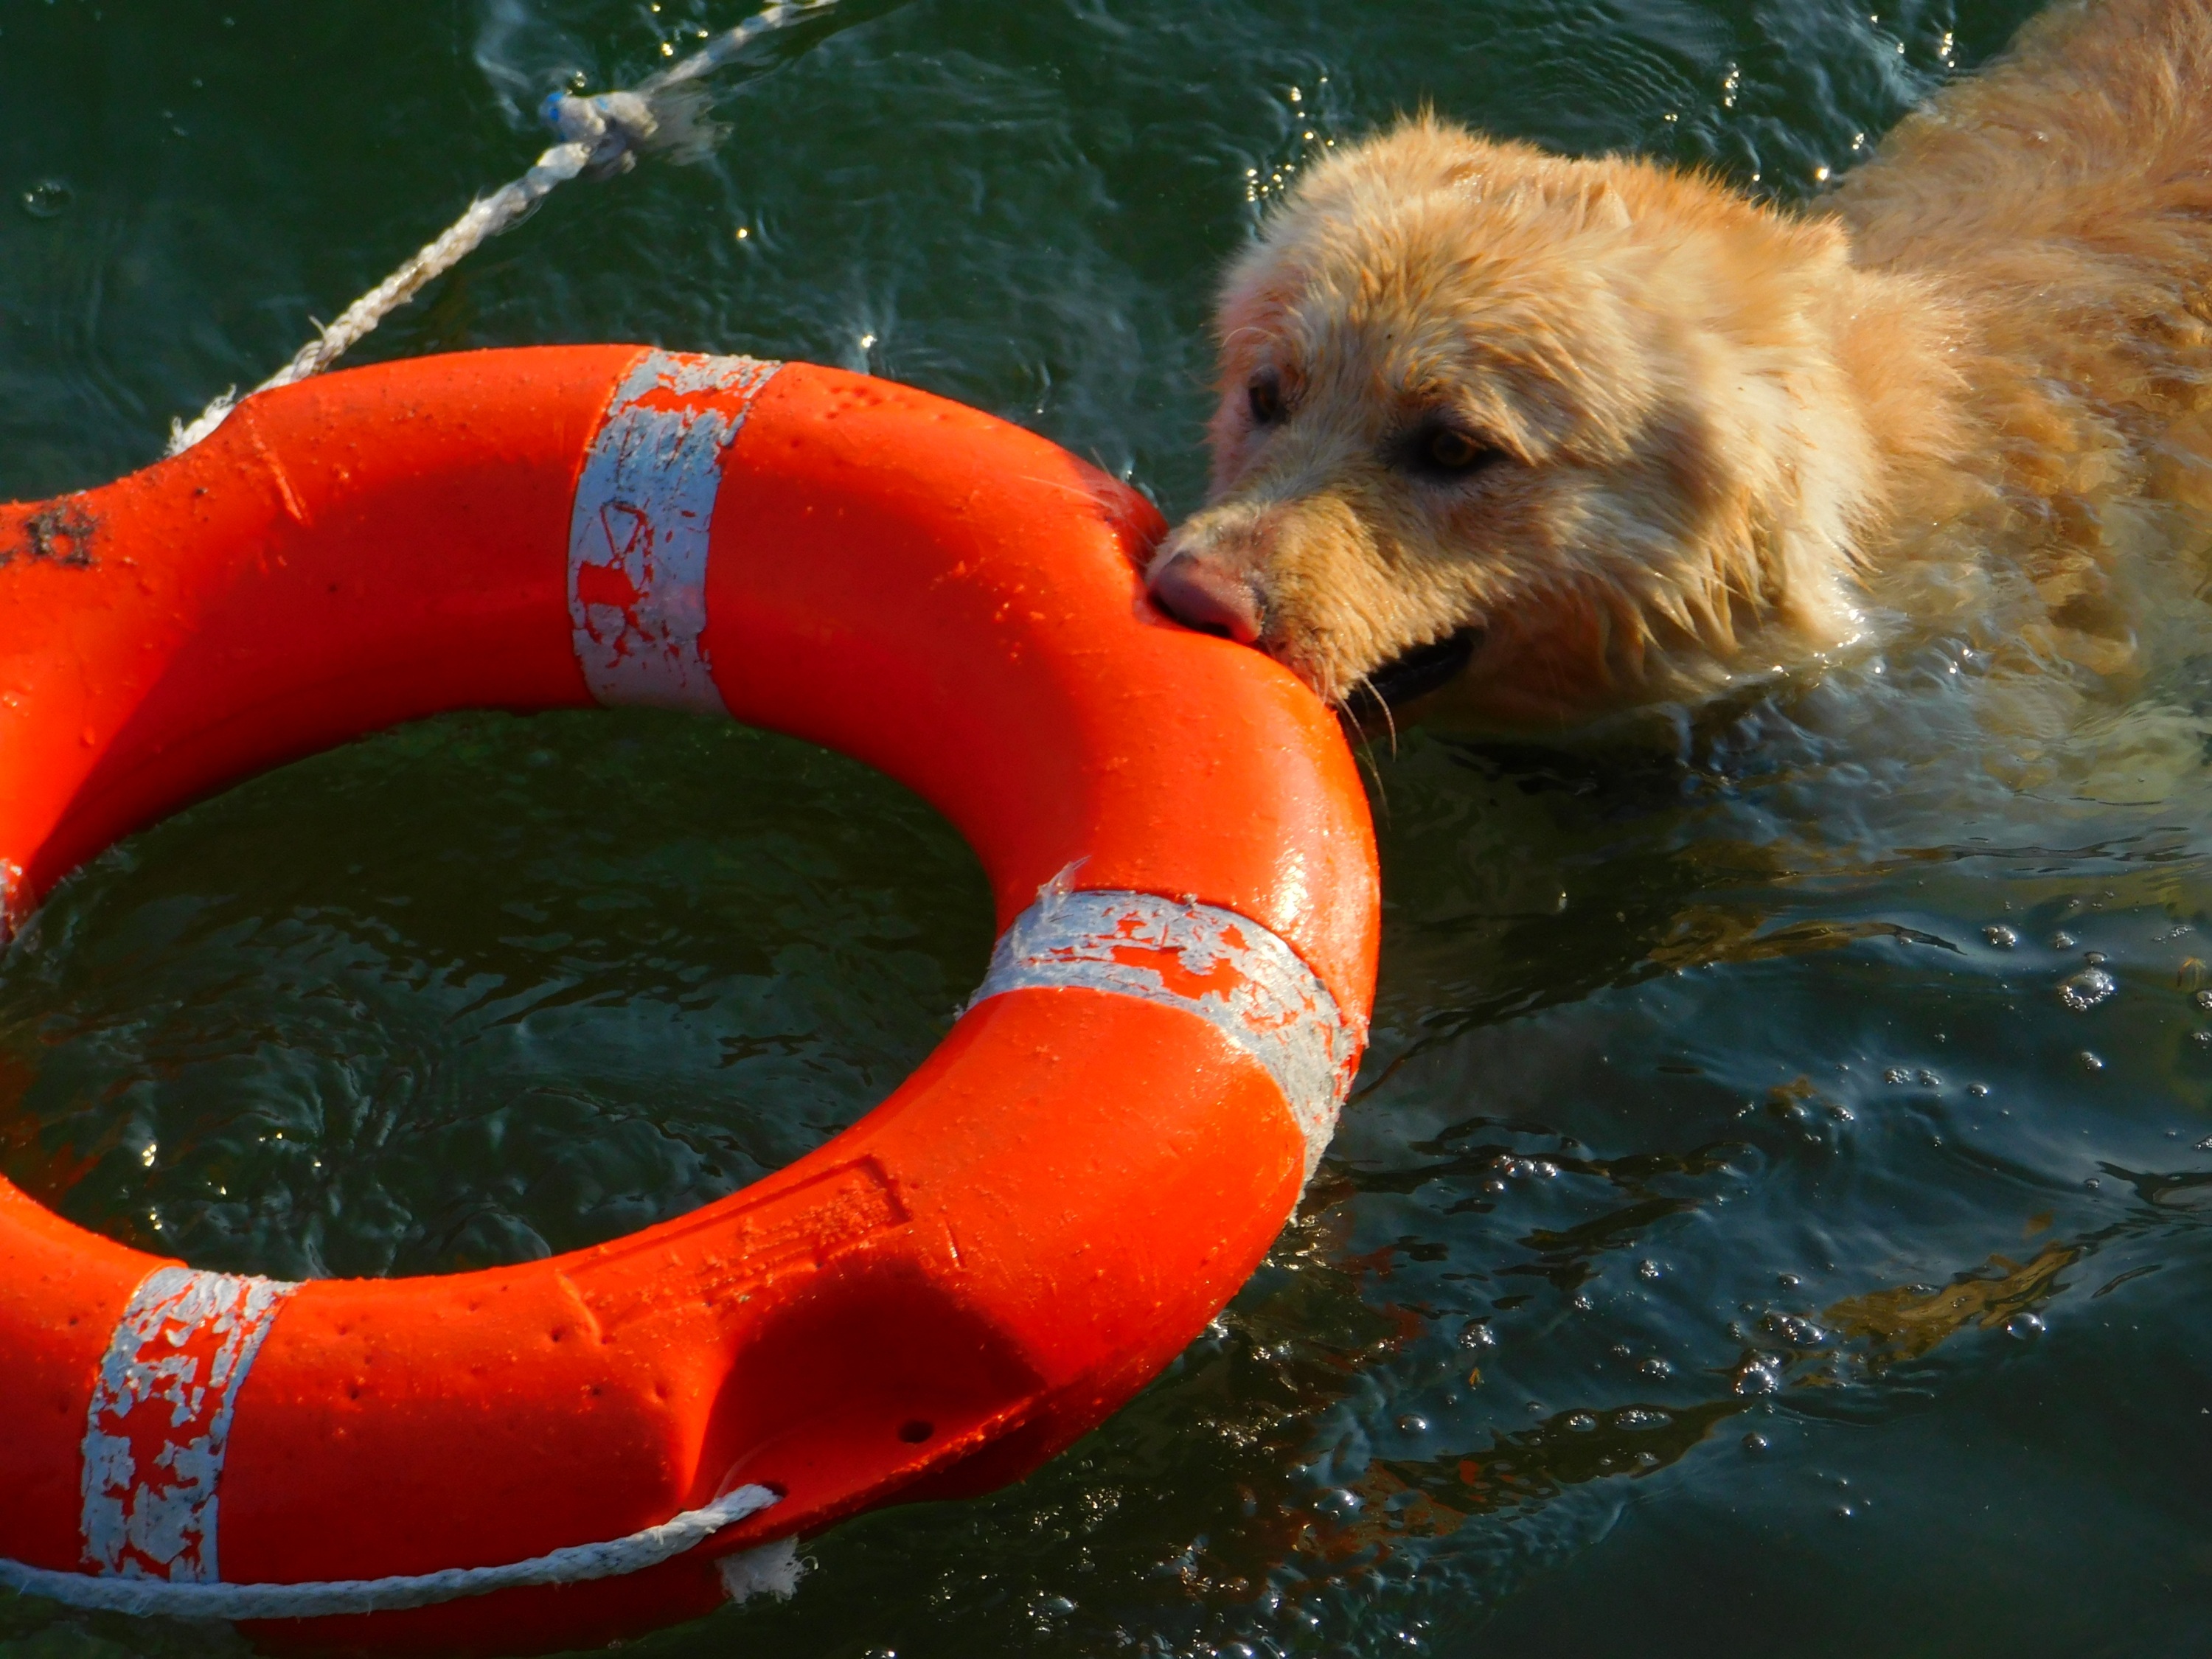
water, lake, dog, snout, rescue, lifebuoy, lifebelt, trained dog, dog like mammal, carnivoran, dog breed group, dog crossbreeds, personal flotation device